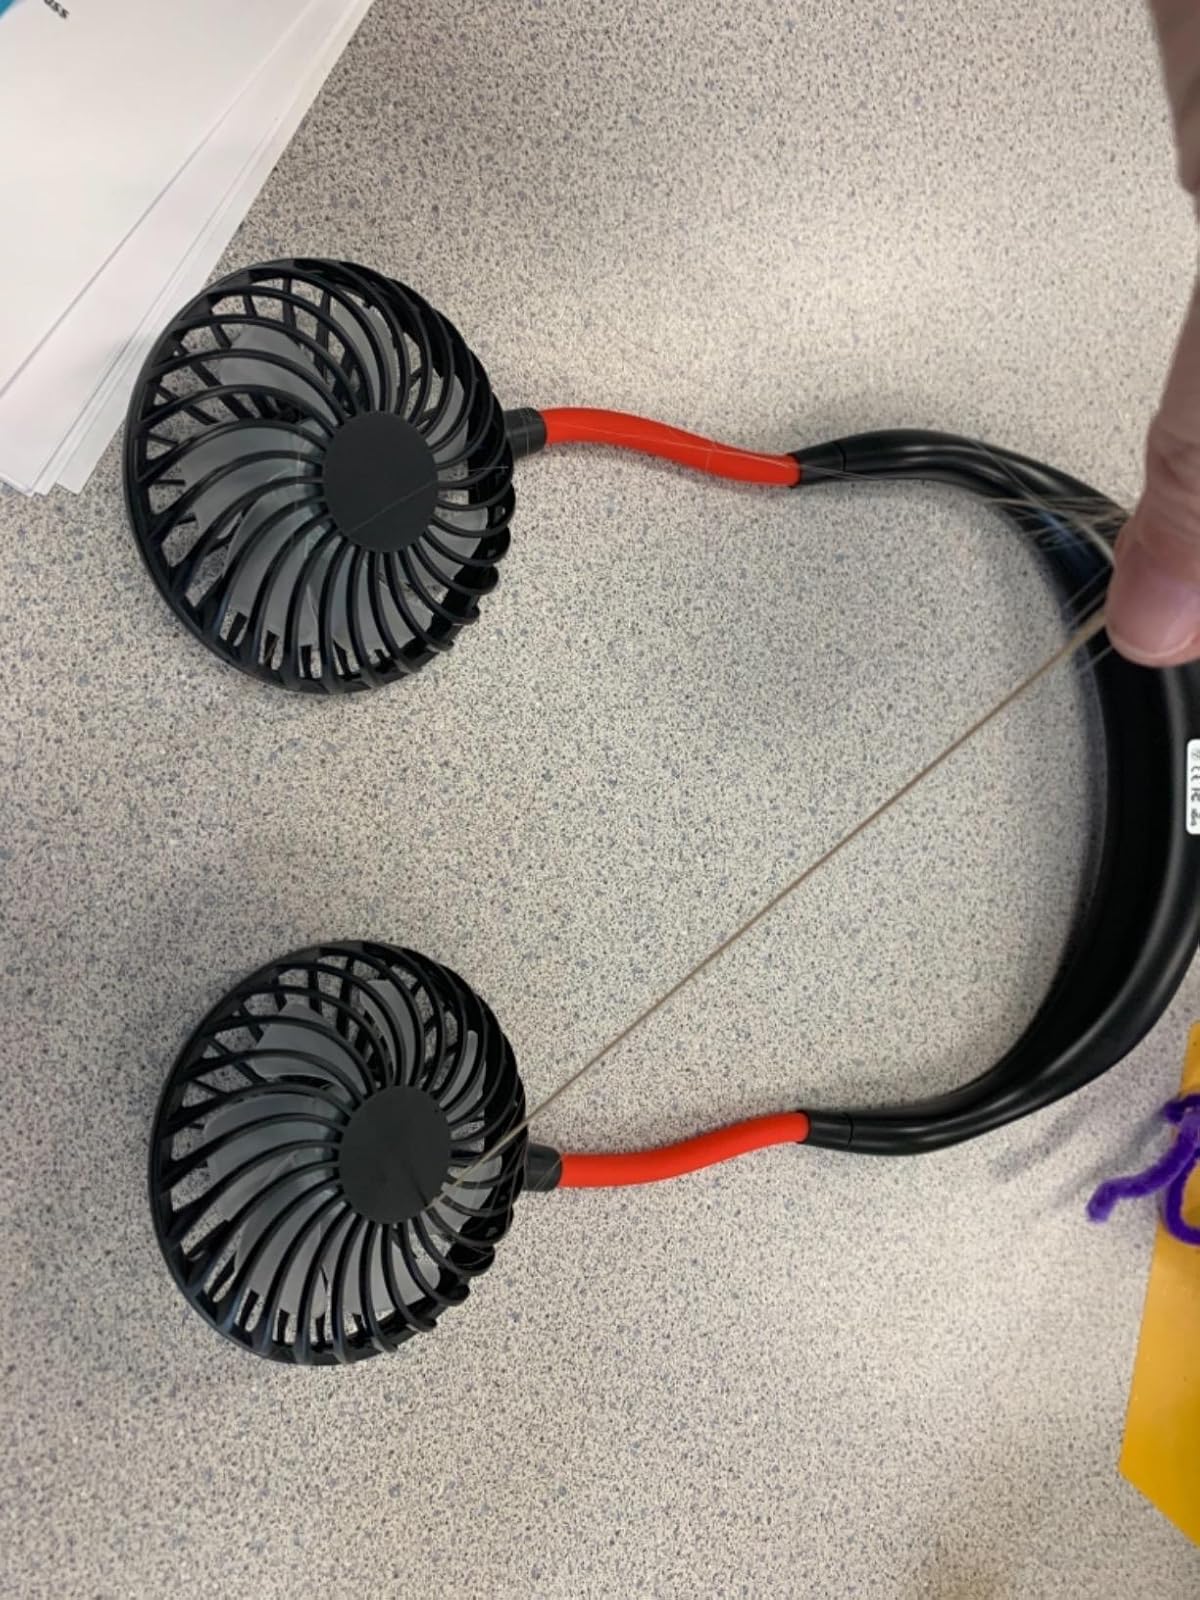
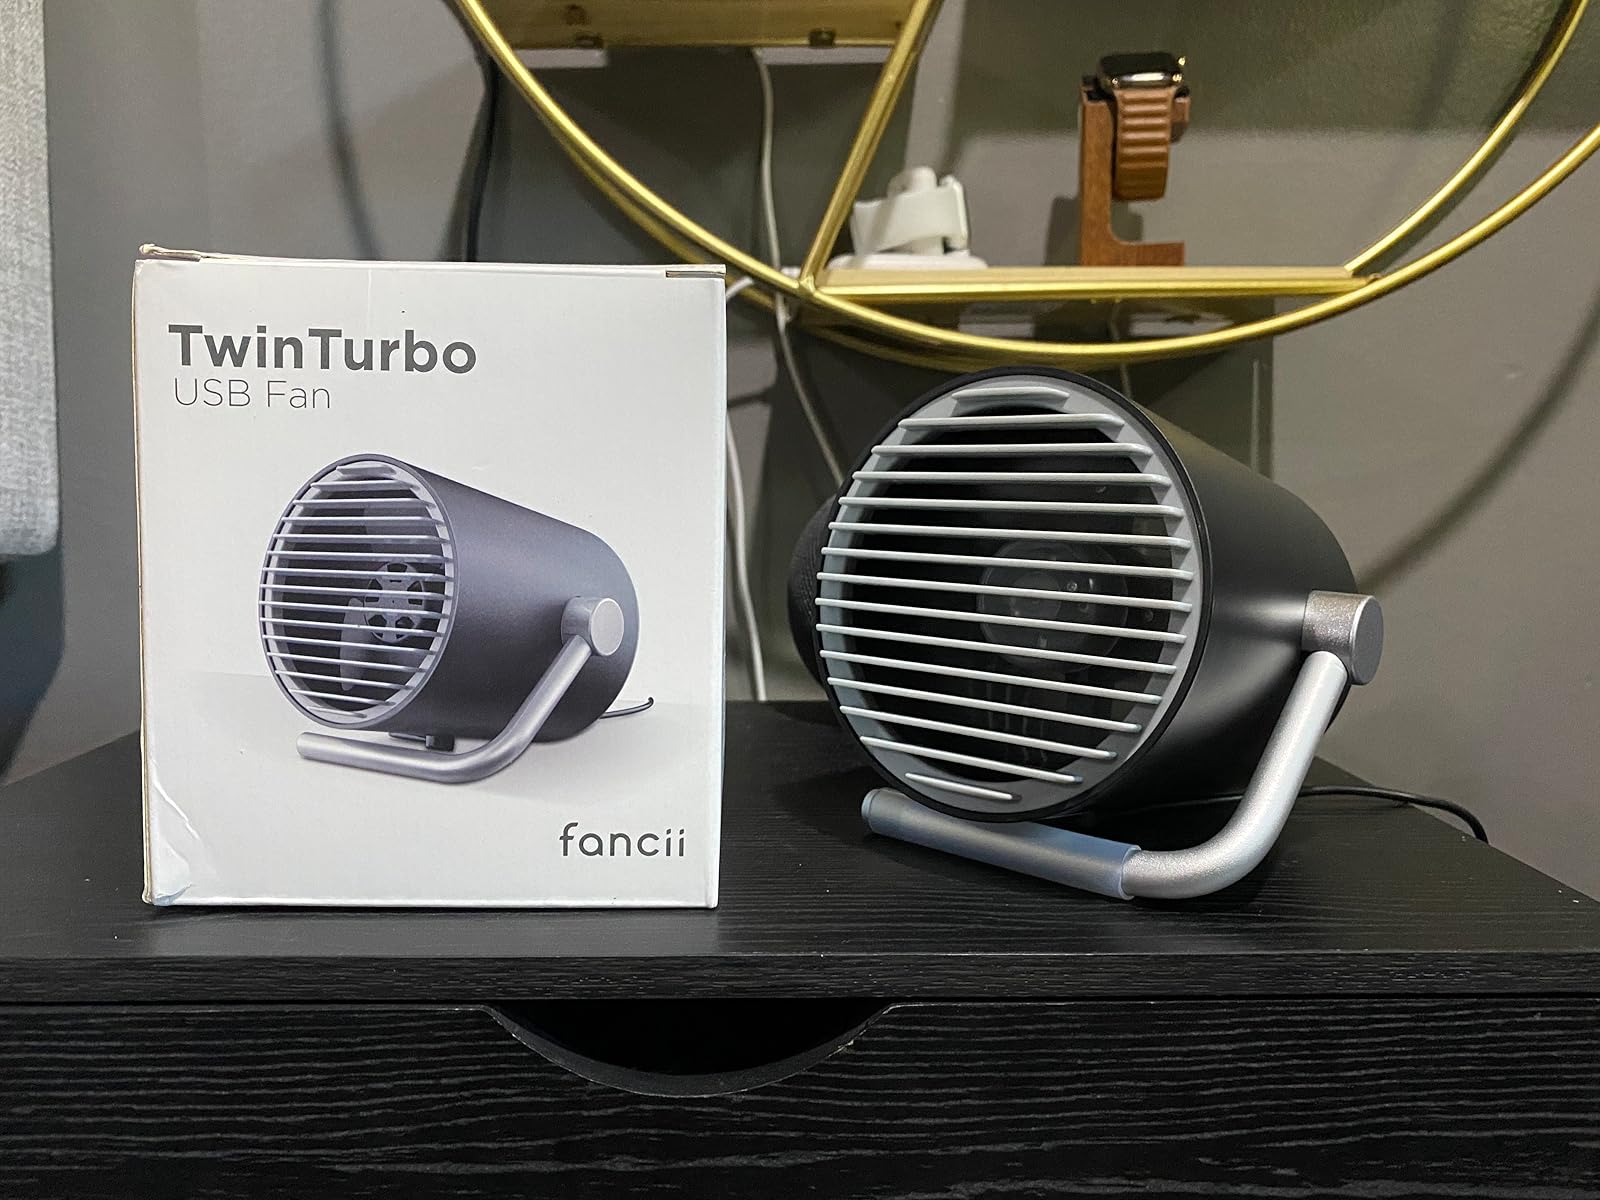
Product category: fan
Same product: no